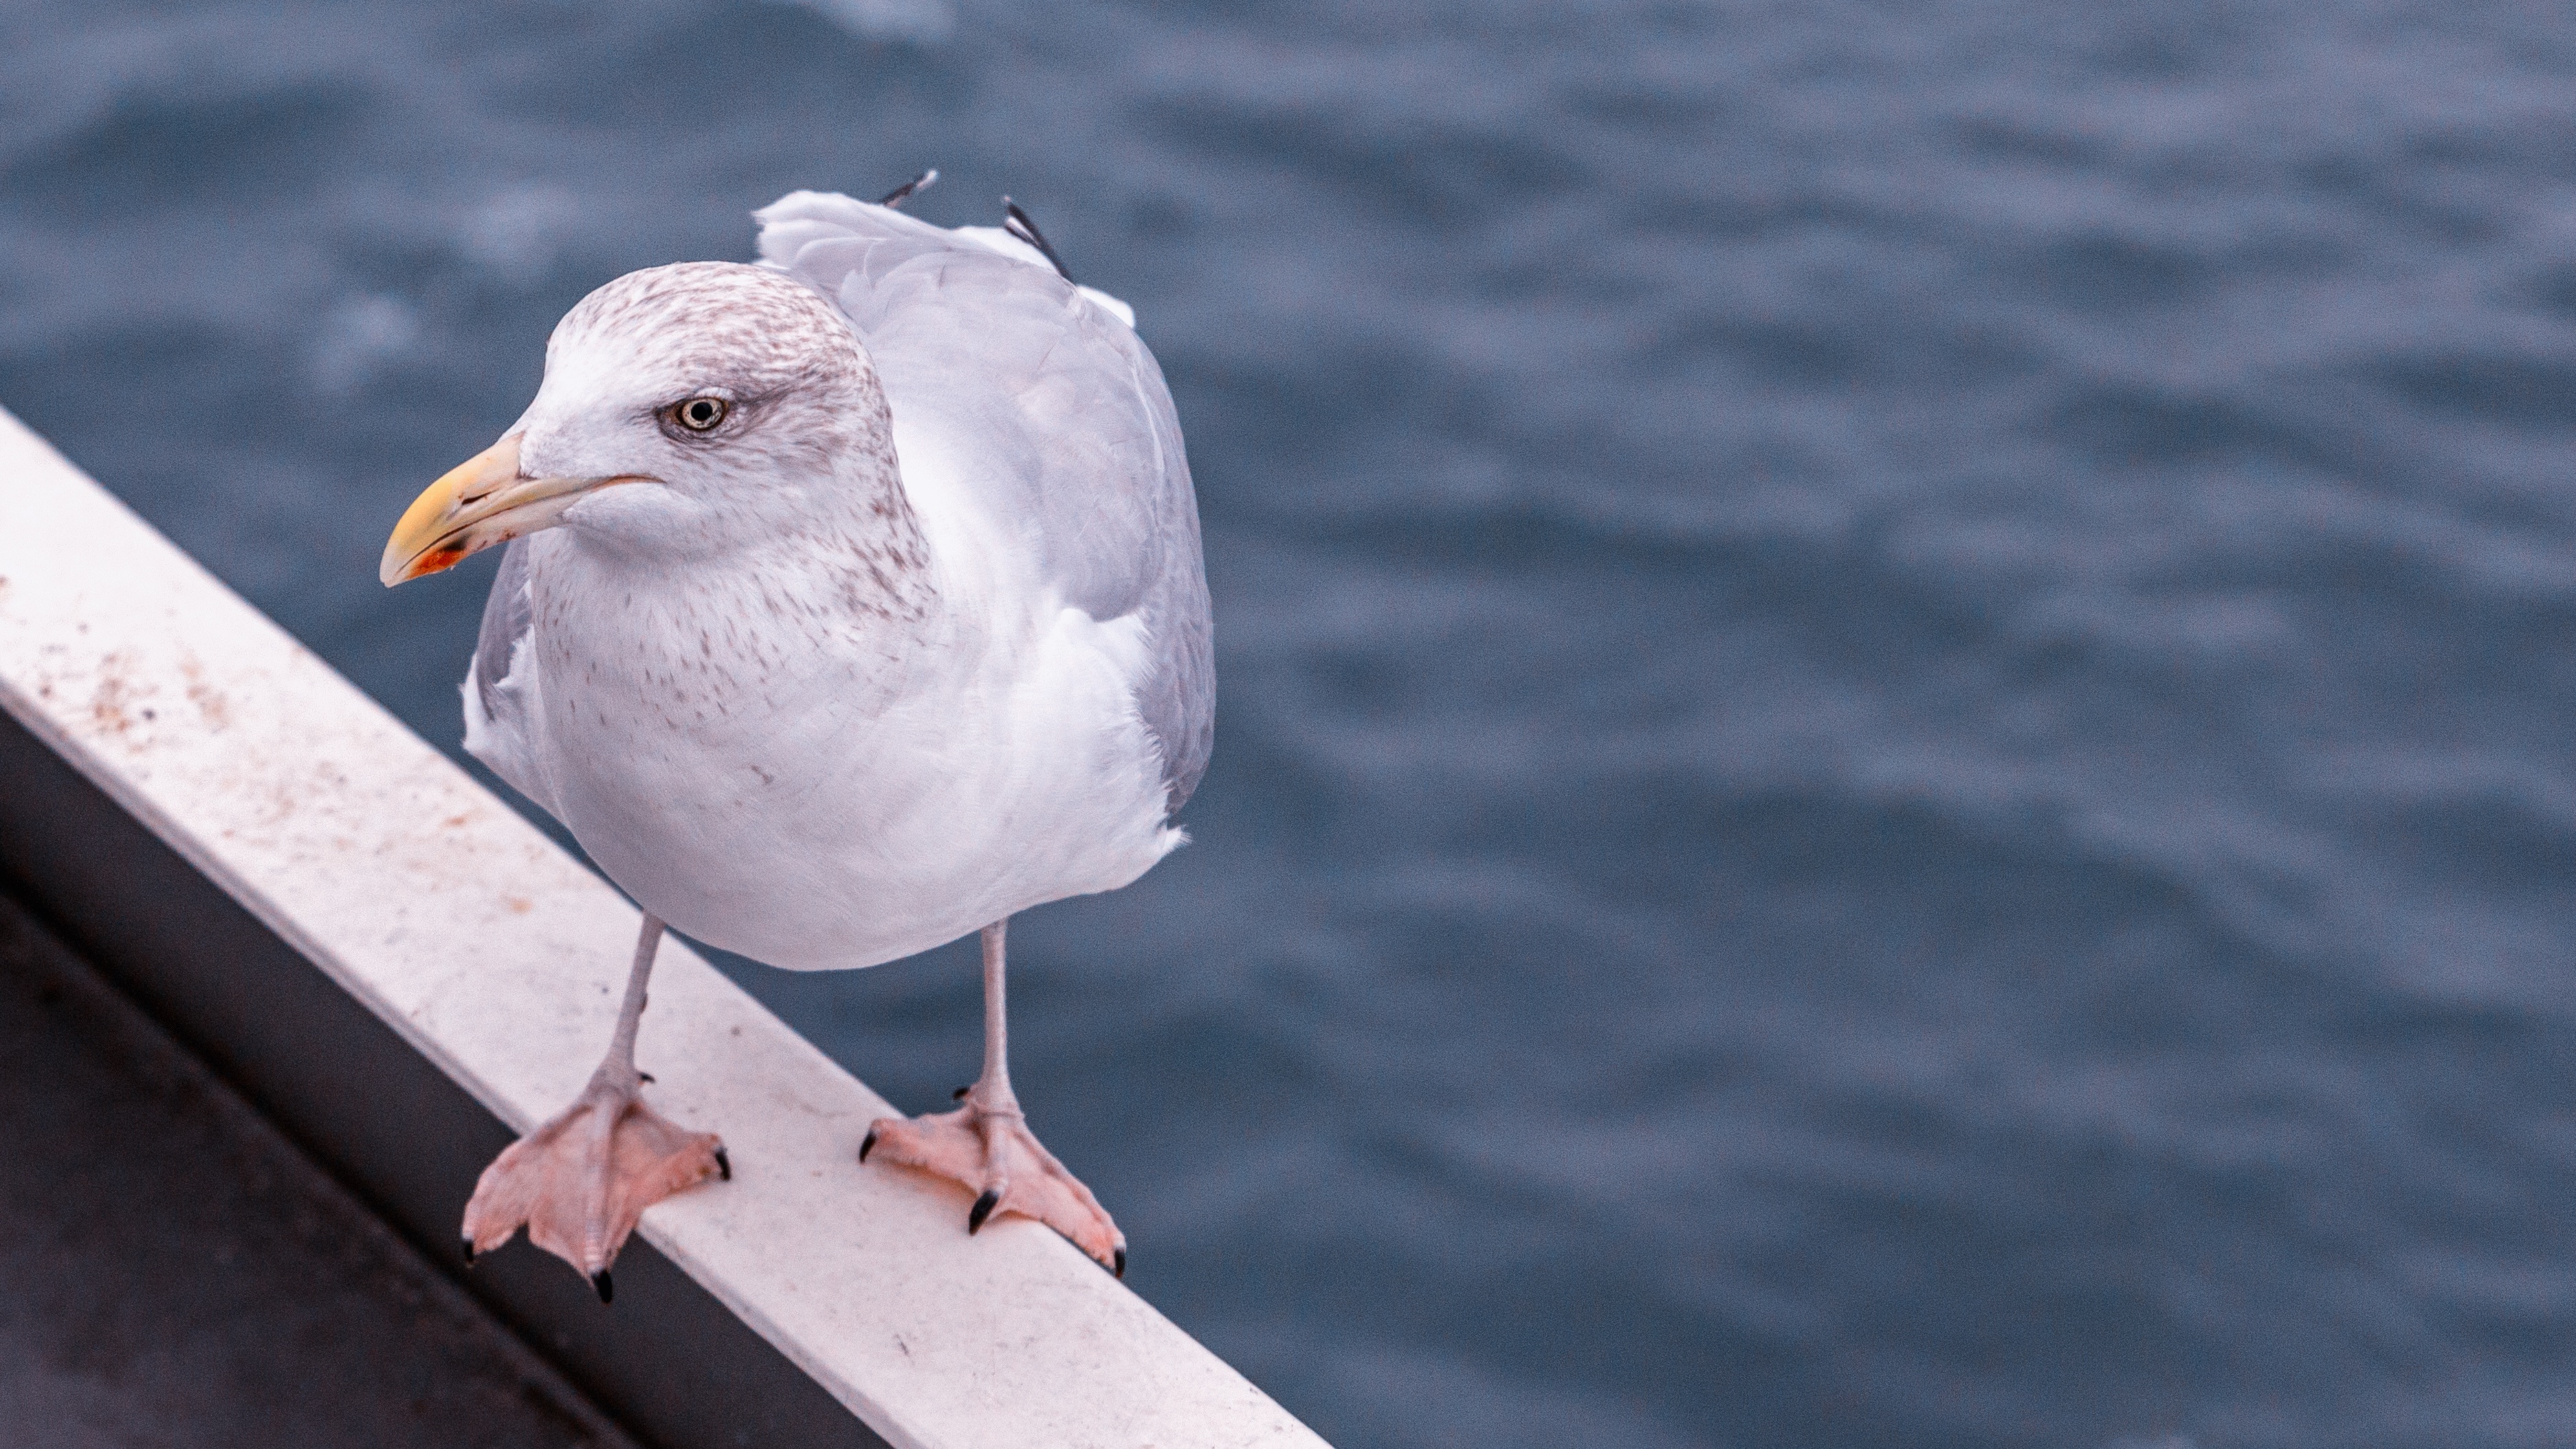
sea, bird, wing, seabird, gull, beak, fauna, vertebrate, albatross, charadriiformes, european herring gull